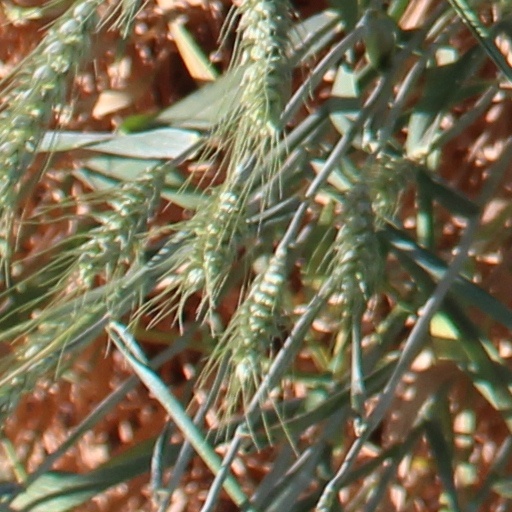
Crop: wheat